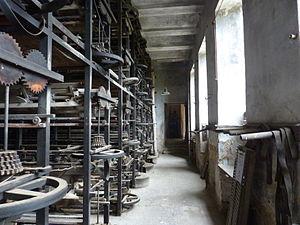
Machines, usine de moulinage de soie de la Galicière, Chatte, Isère, France. This building is indexed in the Base Mérimée, a database of architectural heritage maintained by the French Ministry of Culture,
Chatte est une commune française, située dans le département de l'Isère en région Auvergne-Rhône-Alpes.